Japanese sword

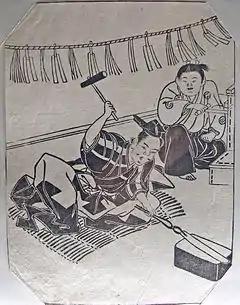
Engraving from the Edo period depicting forge scenes.

The direct predecessor of the "tachi" (太刀) has been called "Warabitetō" by the Emishi (Not to be confused with Ainu) of Tohoku. The Nihonto Meikan shows the earliest and by far the largest group of Ōshū smiths from the beginning of the 8th century were from the Mokusa school, listing over 100 Mokusa smiths before the beginning of the Kamakura period. Archaeological excavations of the Ōshū Tohoku region show iron ore smelting sites dating back to the early Nara period. The Tohoku region and indeed the whole Ōshū district in the 8th century was controlled and populated by the Emishi. Archaeological evidence of recovered "Warabitetō" (蕨手刀) show a high concentration in the burial goods of the Ōshū and Hokkaido regions. Mokusa Area was famous for legendary swordsmiths in the Heian period (AD 794–1185). They are considered as the original producers of the Japanese swords known as ""Warabitetō" " which can date back to the sixth to eighth centuries. ""Warabitetō" " gained its fame through the series of battles between Emishi people (蝦夷) and the Yamato-chotei government (大 和朝廷) in the late eighth century. Using ""Warabitetō"," the small number of Emishi soldiers could resist against the numerous Yamato-chotei army over a Thirty-Eight Years' War (三十八年戦争) (AD 770–811). The Meikan describes that from earlier time there was a list of forty-two famous swordsmiths in the Toukou Meikan 刀工銘鑑 at Kanchiin 観智院. Eight of the swordsmiths on this list were from Ōshū schools. Five from Mokusa being Onimaru 鬼丸, Yoyasu 世安, Morifusa 森房, Hatafusa 幡房 and Gaan 瓦安, two from the Tamatsukuri Fuju 諷誦,Houji 寶次 and one from Gassan signing just Gassan 月山. According to the Nihonto Meikan, the Ōshū swordsmith group consists of the Mokusa (舞草), the Gassan (月山) and the Tamatsukuri (玉造), later to become the Hoju (寶壽) schools. Ōshū swords appear in various old books of this time, for example Heiji Monogatari 平治物語 (Tale of Heiji), Konjaku Monogatari 今昔物語 (Anthology of tales from the past), Kojidan 古事談 (Japanese collection of Setsuwa 説話), and Gikeiki 義経記 (War tale that focuses on the legends of Minamoto no Yoshitsune 源義経 and his followers). Ōshū swordsmiths appeared in books in quite early times compared to others. Tales in these books tell of the Emishi-to in the capital city and these swords seem to have been quite popular with the Bushi. Maybe a badge of honour being captured weapons. For example, In "Nihongiryaku" 日本紀略 983AD :" the number of people wearing a funny looking Tachi 太刀 is increasing." In "Kauyagokau" 高野御幸 1124AD :" when emperor Shirakawa 白河法皇 visited Kouyasan 高 野山, Fujiwara Zaemon Michisue 藤原左衛門通季 was wearing a Fushū sword " In "Heihanki" 兵範記 1158AD there was a line that mentioned the Emperor himself had Fushū Tachi." It seems that during the late Heian the Emishi-to was gaining popularity in Kyoto.